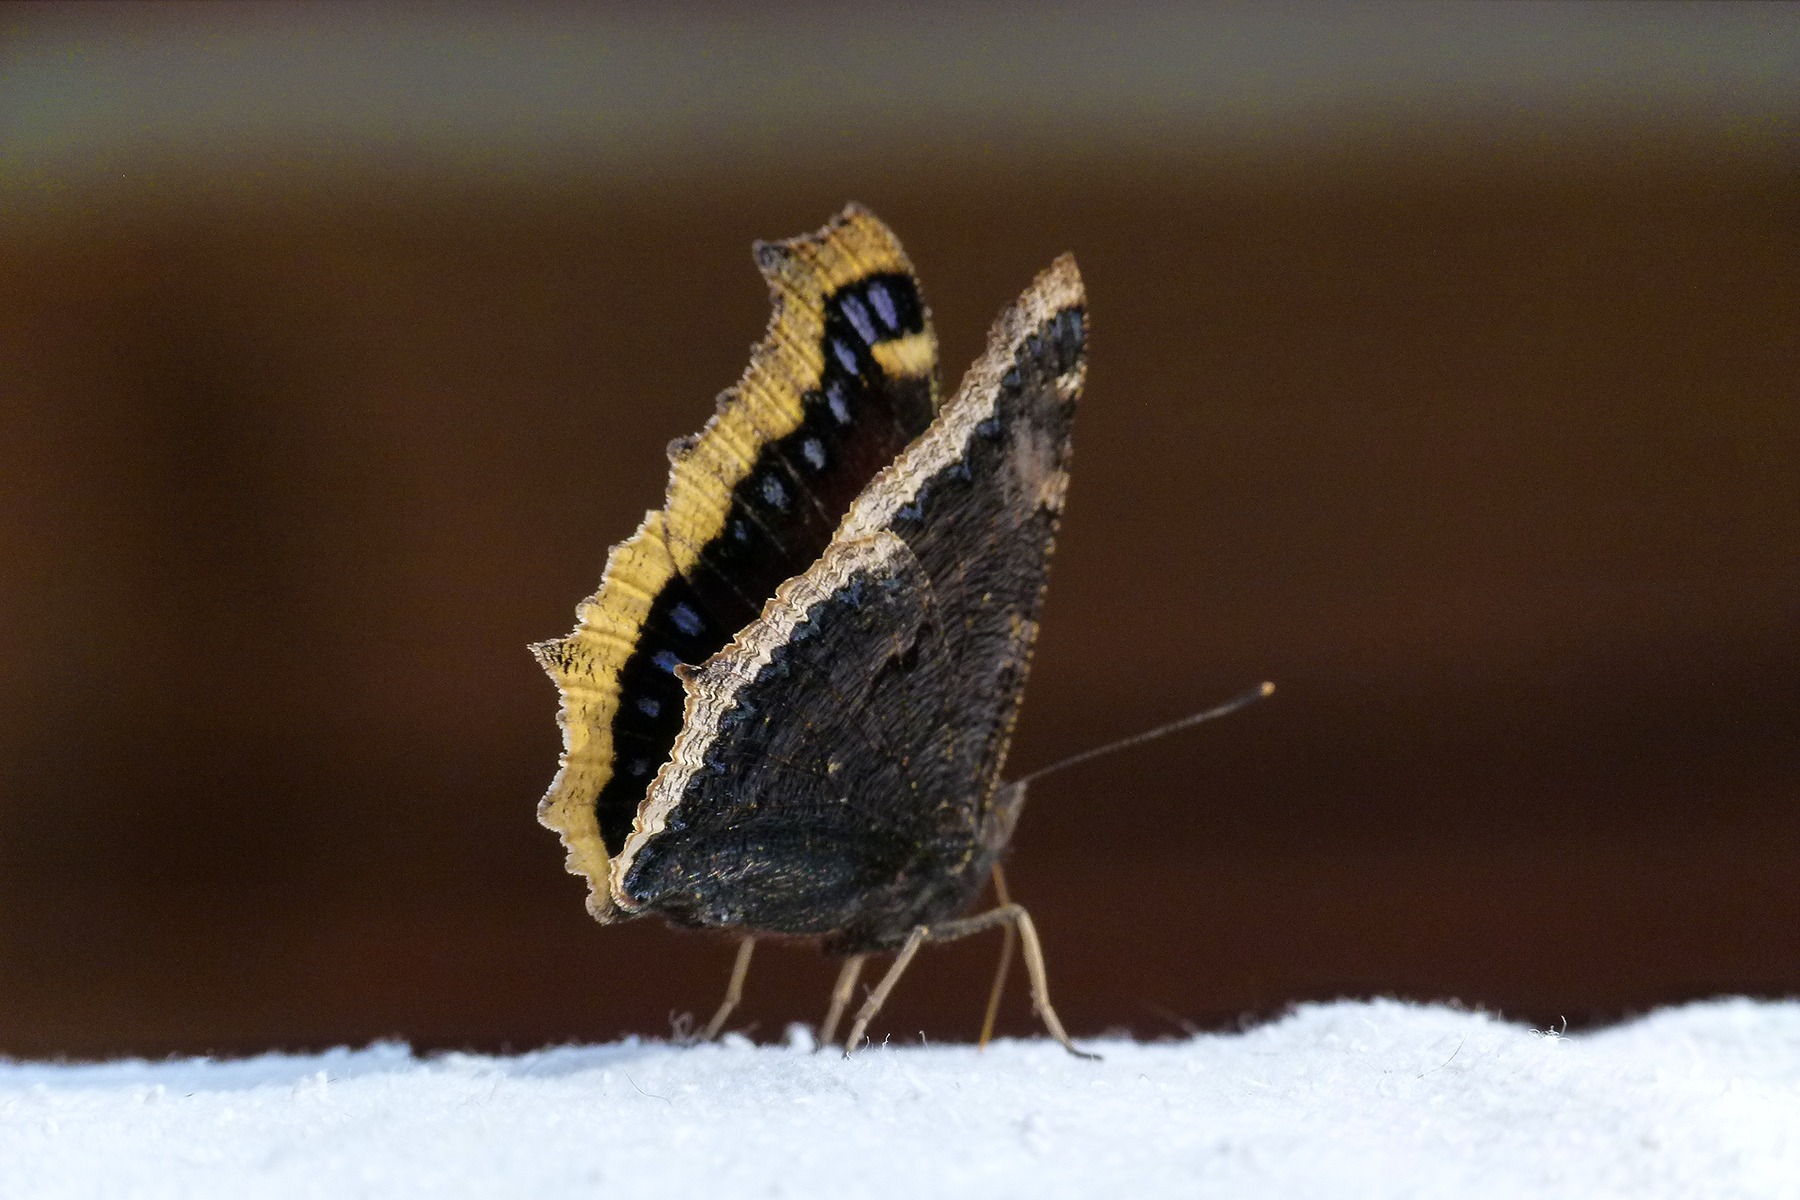
nature, wing, photography, collection, insect, biology, moth, butterfly, fauna, invertebrate, monarch, close up, lepidoptera, macro photography, arthropod, moths and butterflies